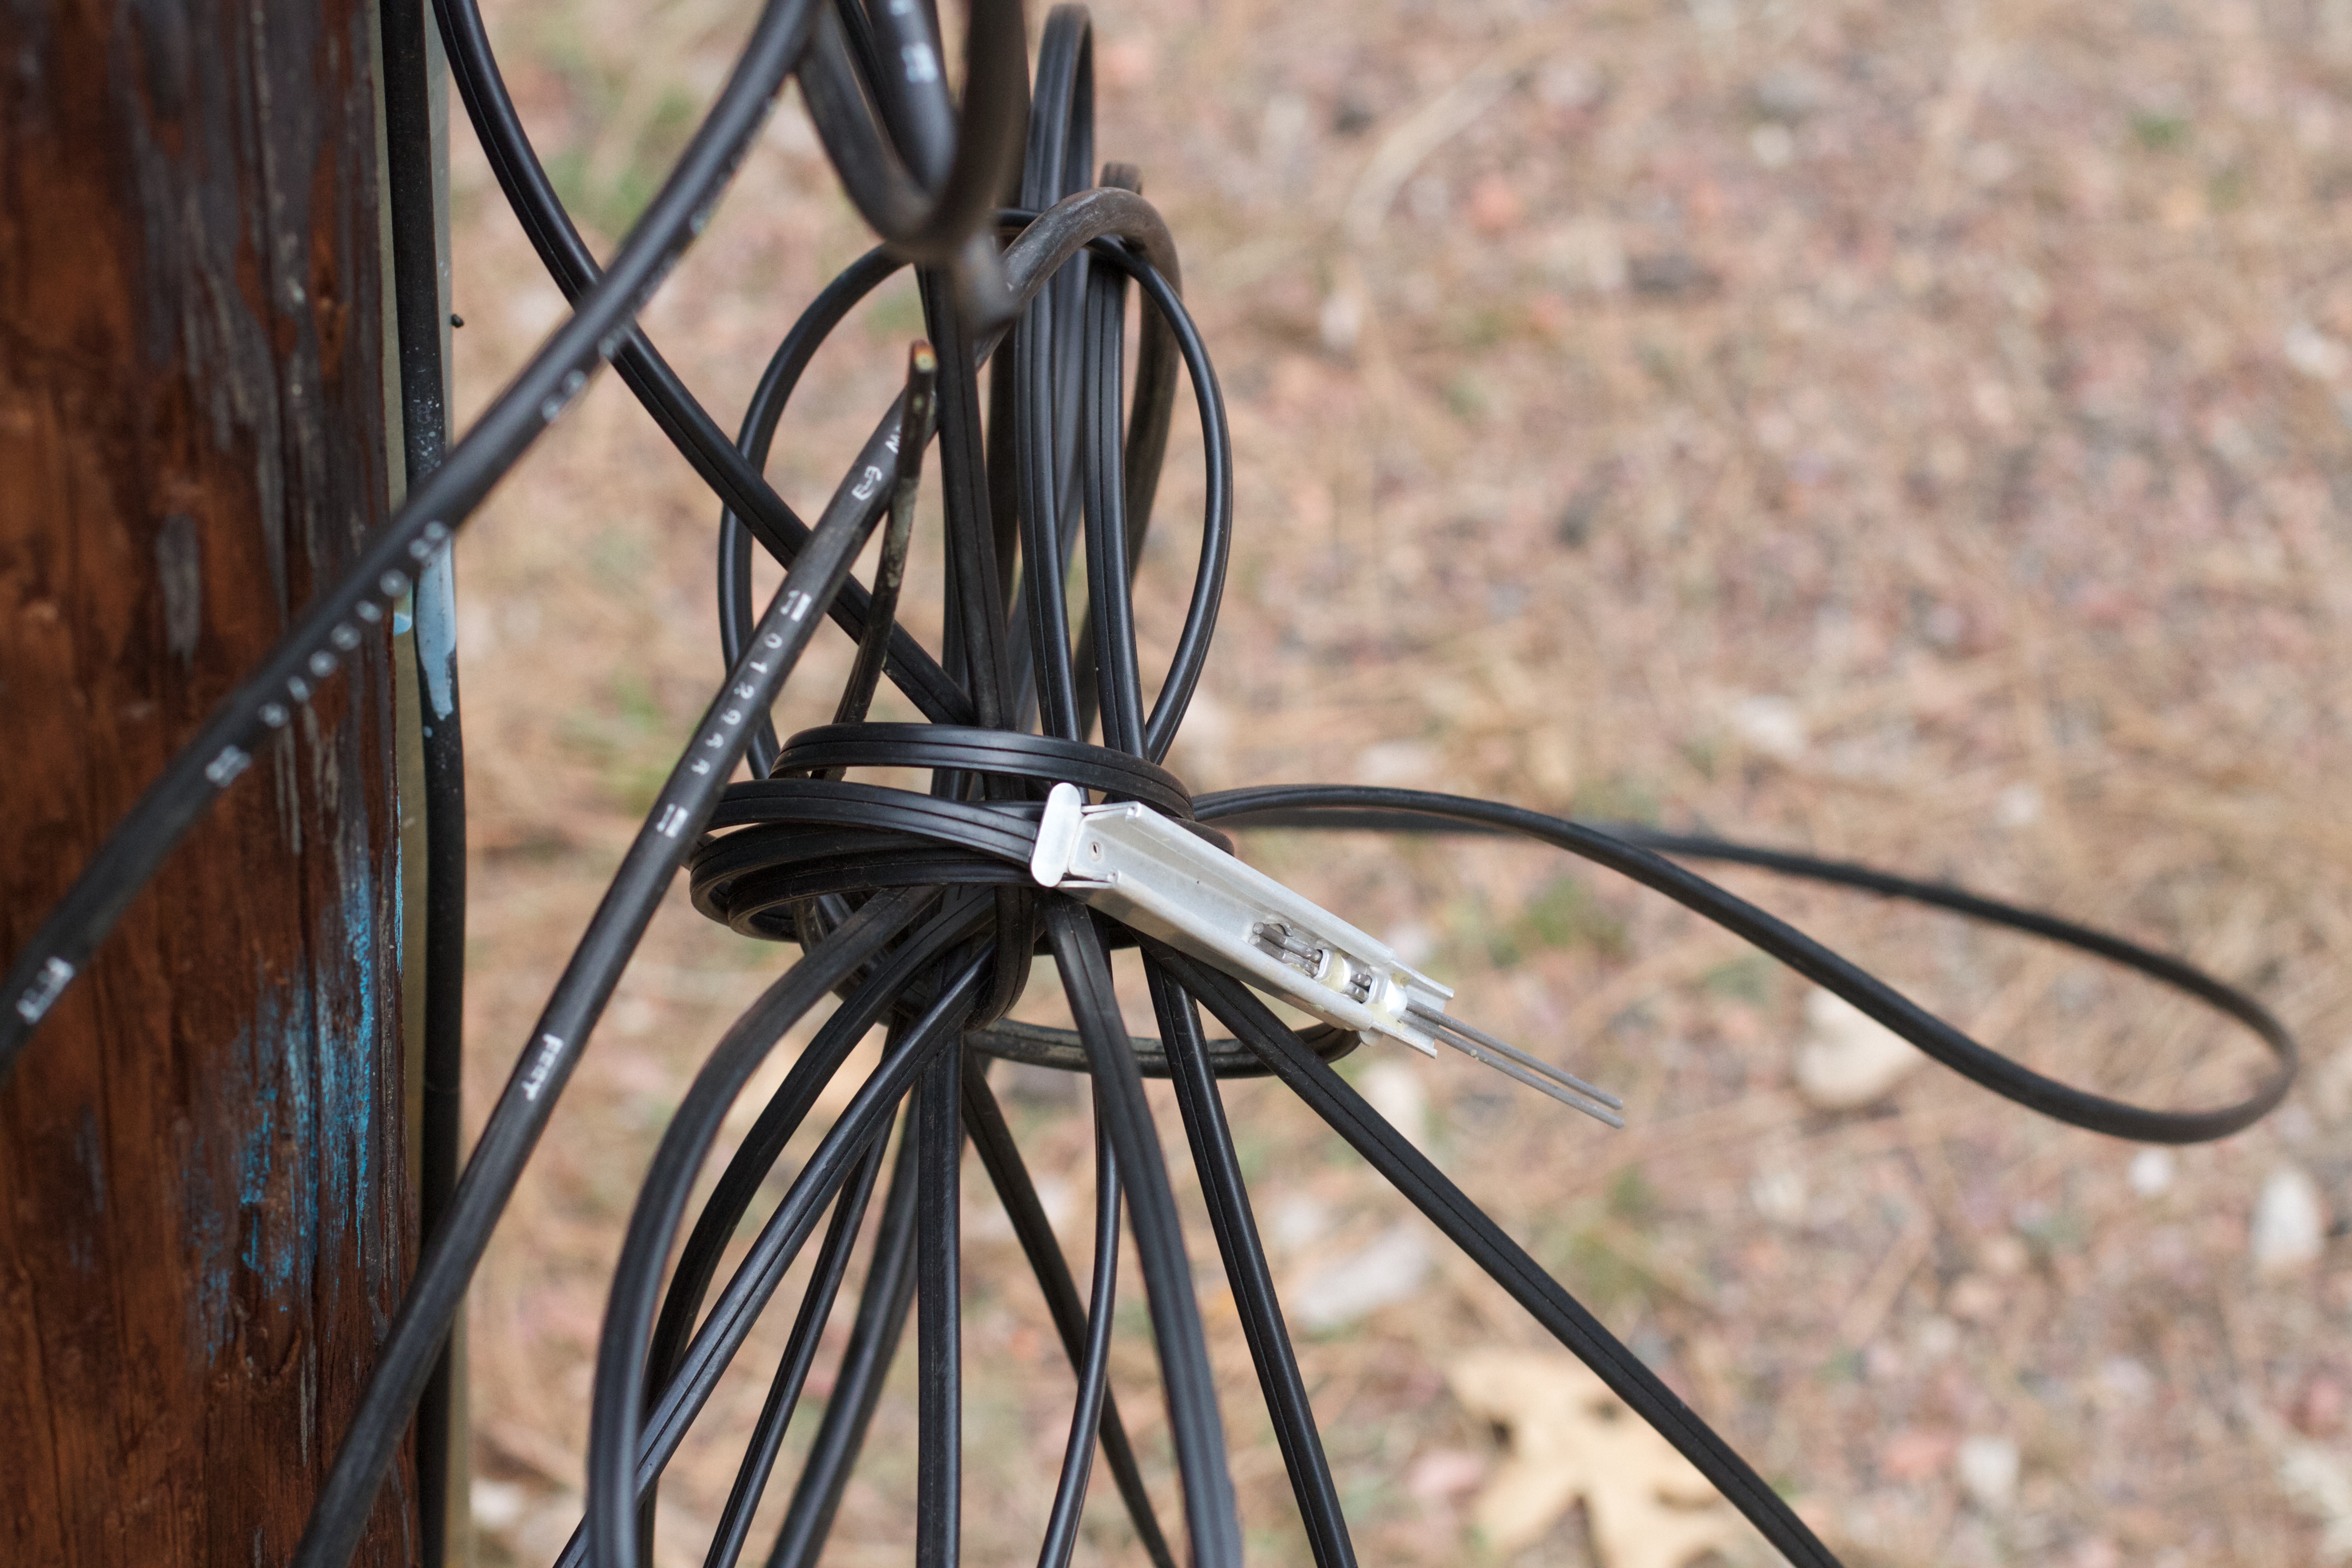
wheel, bicycle, vehicle, spoke, bridle, cool image, bicycle wheel, cyclo cross bicycle, road bicycle